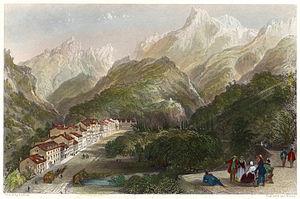
Thomas Allom, né le 13 mars 1804 à Lambeth et mort le 21 août 1872 à Barnes, est un peintre, illustrateur et architecte anglais, un des fondateurs de ce qui deviendra le Royal Institute of British Architects.